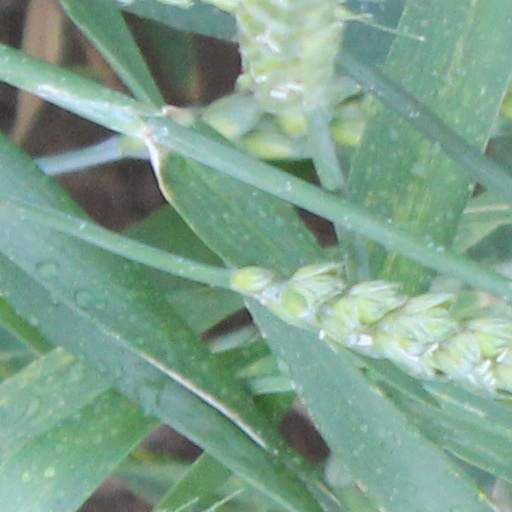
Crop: wheat